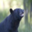
Label: bear